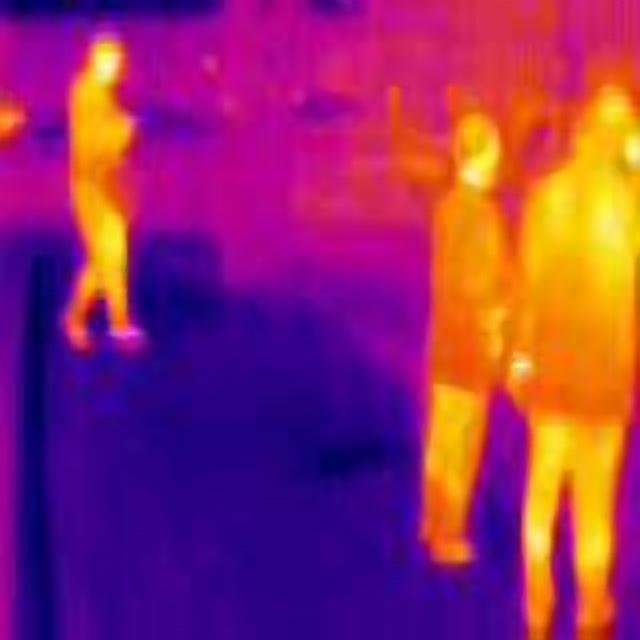
Detected objects:
label: person
label: person
label: person